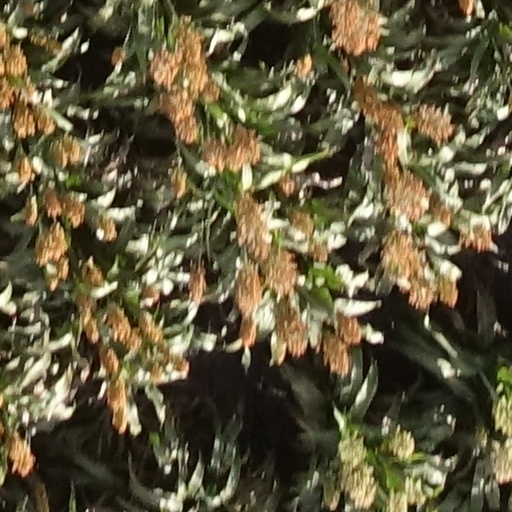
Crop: sorghum